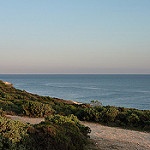
Label: sea